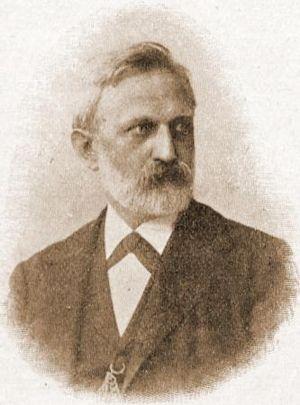
Emil Schallopp est un joueur d'échecs et un sténographe allemand né le 18 août 1843 à Friesack et mort le 9 avril 1919 à Steglitz. Il remporta plusieurs tournois à Berlin dans les années 1880 et finit deuxième du fort tournoi de Nottingham 1886 derrière Amos Burn et devant Isidor Gunsberg, Johannes Zukertort et Henry Bird.